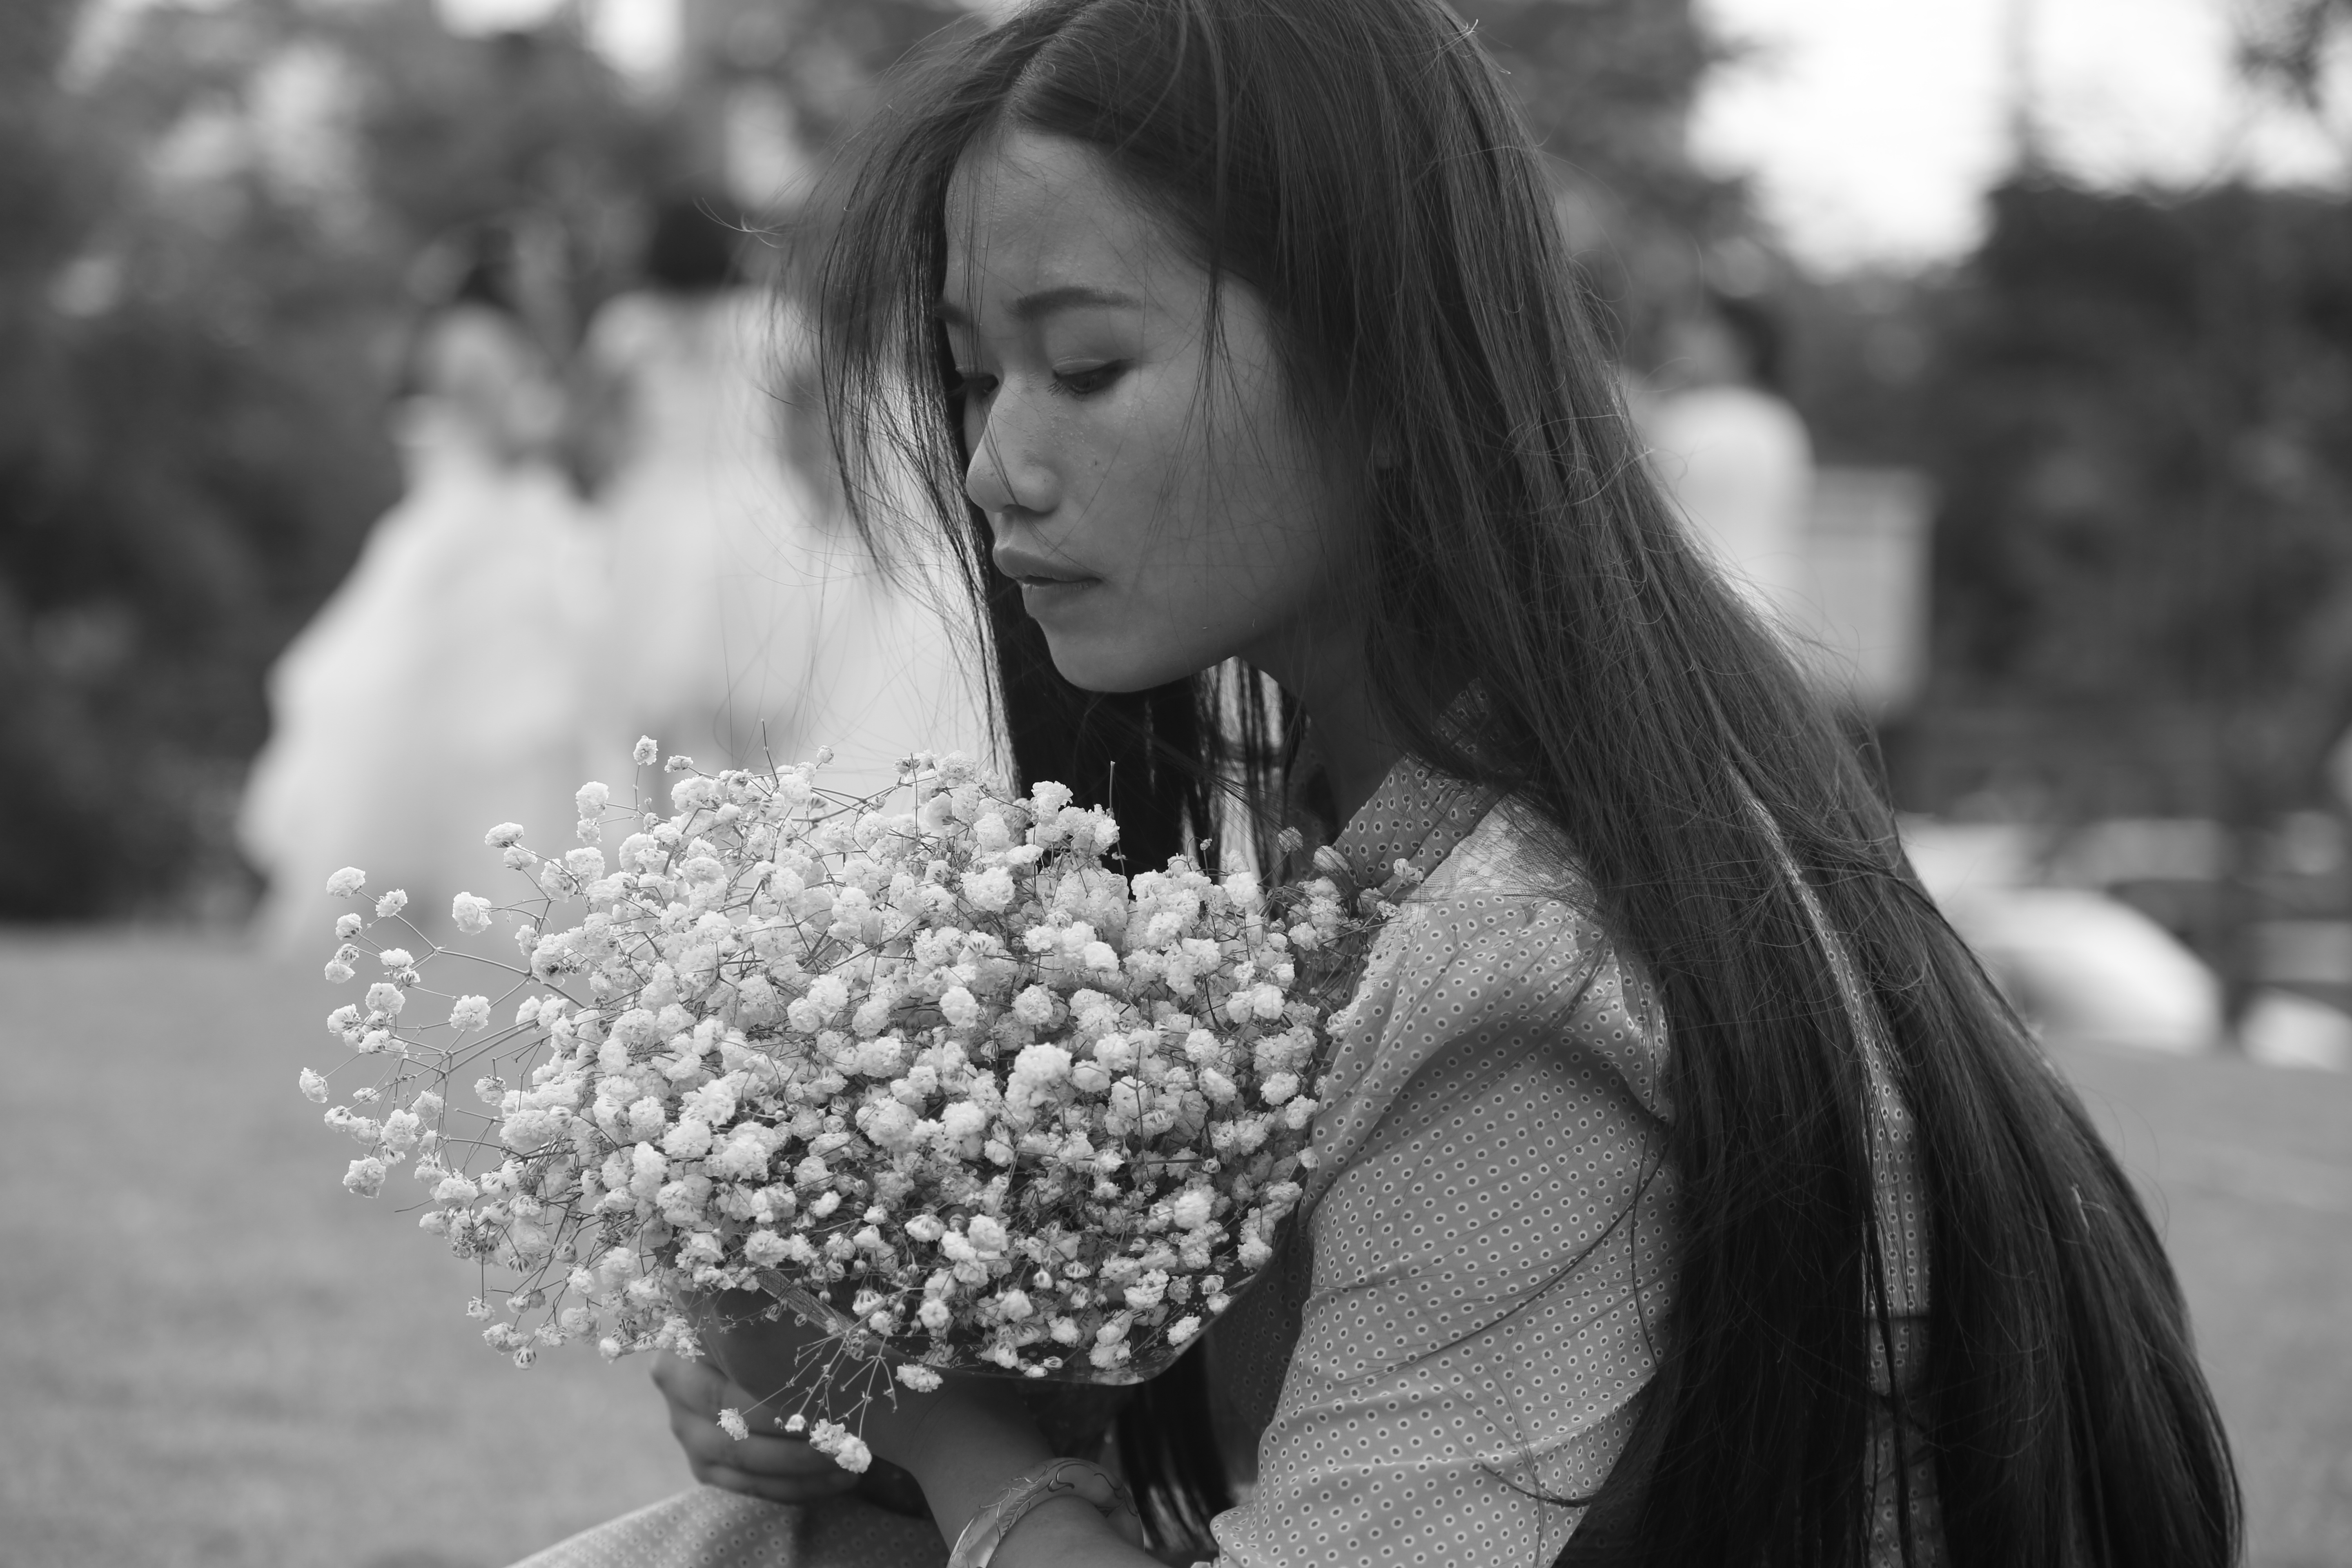
person, black and white, girl, woman, white, photography, flower, portrait, model, spring, fashion, black, monochrome, lady, bride, dress, photograph, beauty, beautiful, wedding dresses, photo shoot, monochrome photography, portrait photography, to lose height